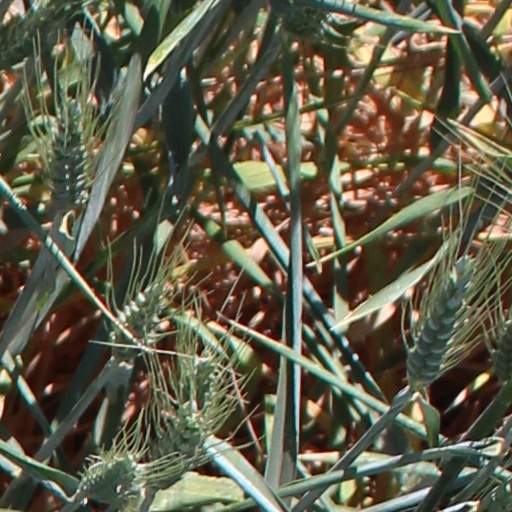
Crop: wheat